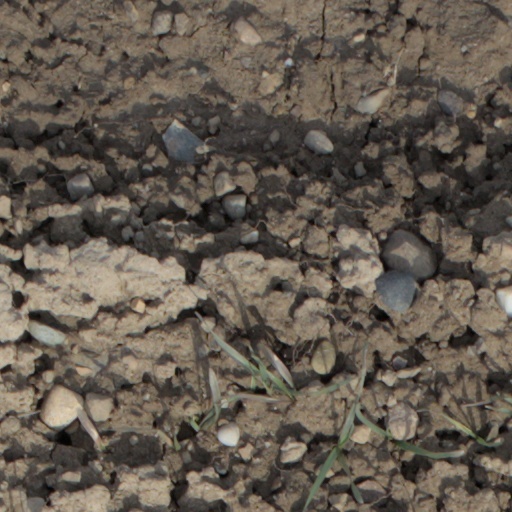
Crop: wheat